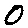
Label: 0